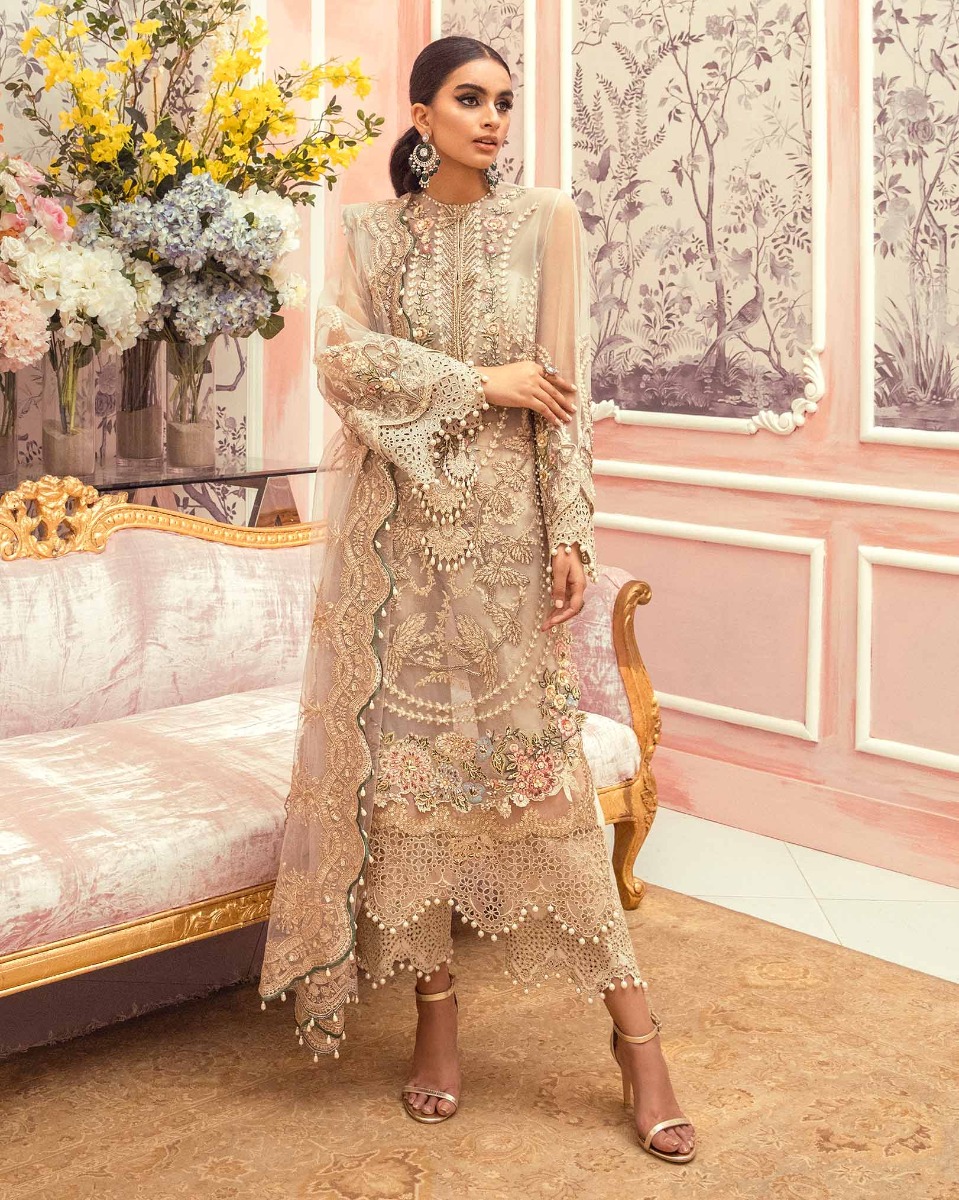
gold embroidered net dupatta